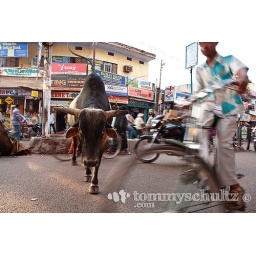
Huge bull with horns in the street of Varanasi, India